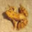
Label: frog